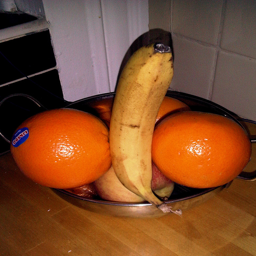
A fruit bowl with a banana standing between two oranges.
A bowl of fruit featuring a banana in the middle and two oranges on the side.
A bowl with oranges and a banana on the counter
a banana between two oranges in a bowl of fruit
A banana and two oranges are placed in a bowl.